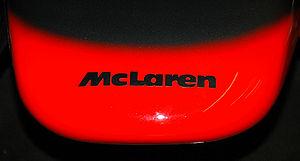
Logo de la McxLaren MP4/12 au Musée de Donington Park
McLaren Racing, fondée en 1963 par Bruce McLaren sous le nom Bruce McLaren Motor Racing Ltd, est la branche de McLaren Group chargée de l'engagement en compétition des voitures de la marque automobile britannique McLaren. L'écurie démarre en Formule 1 en 1966 avec son créateur au volant, ce qui en fait aujourd'hui la plus ancienne équipe engagée en continu dans ce championnat après Ferrari.